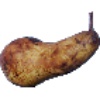
Label: pear_abate